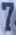
Number: 7